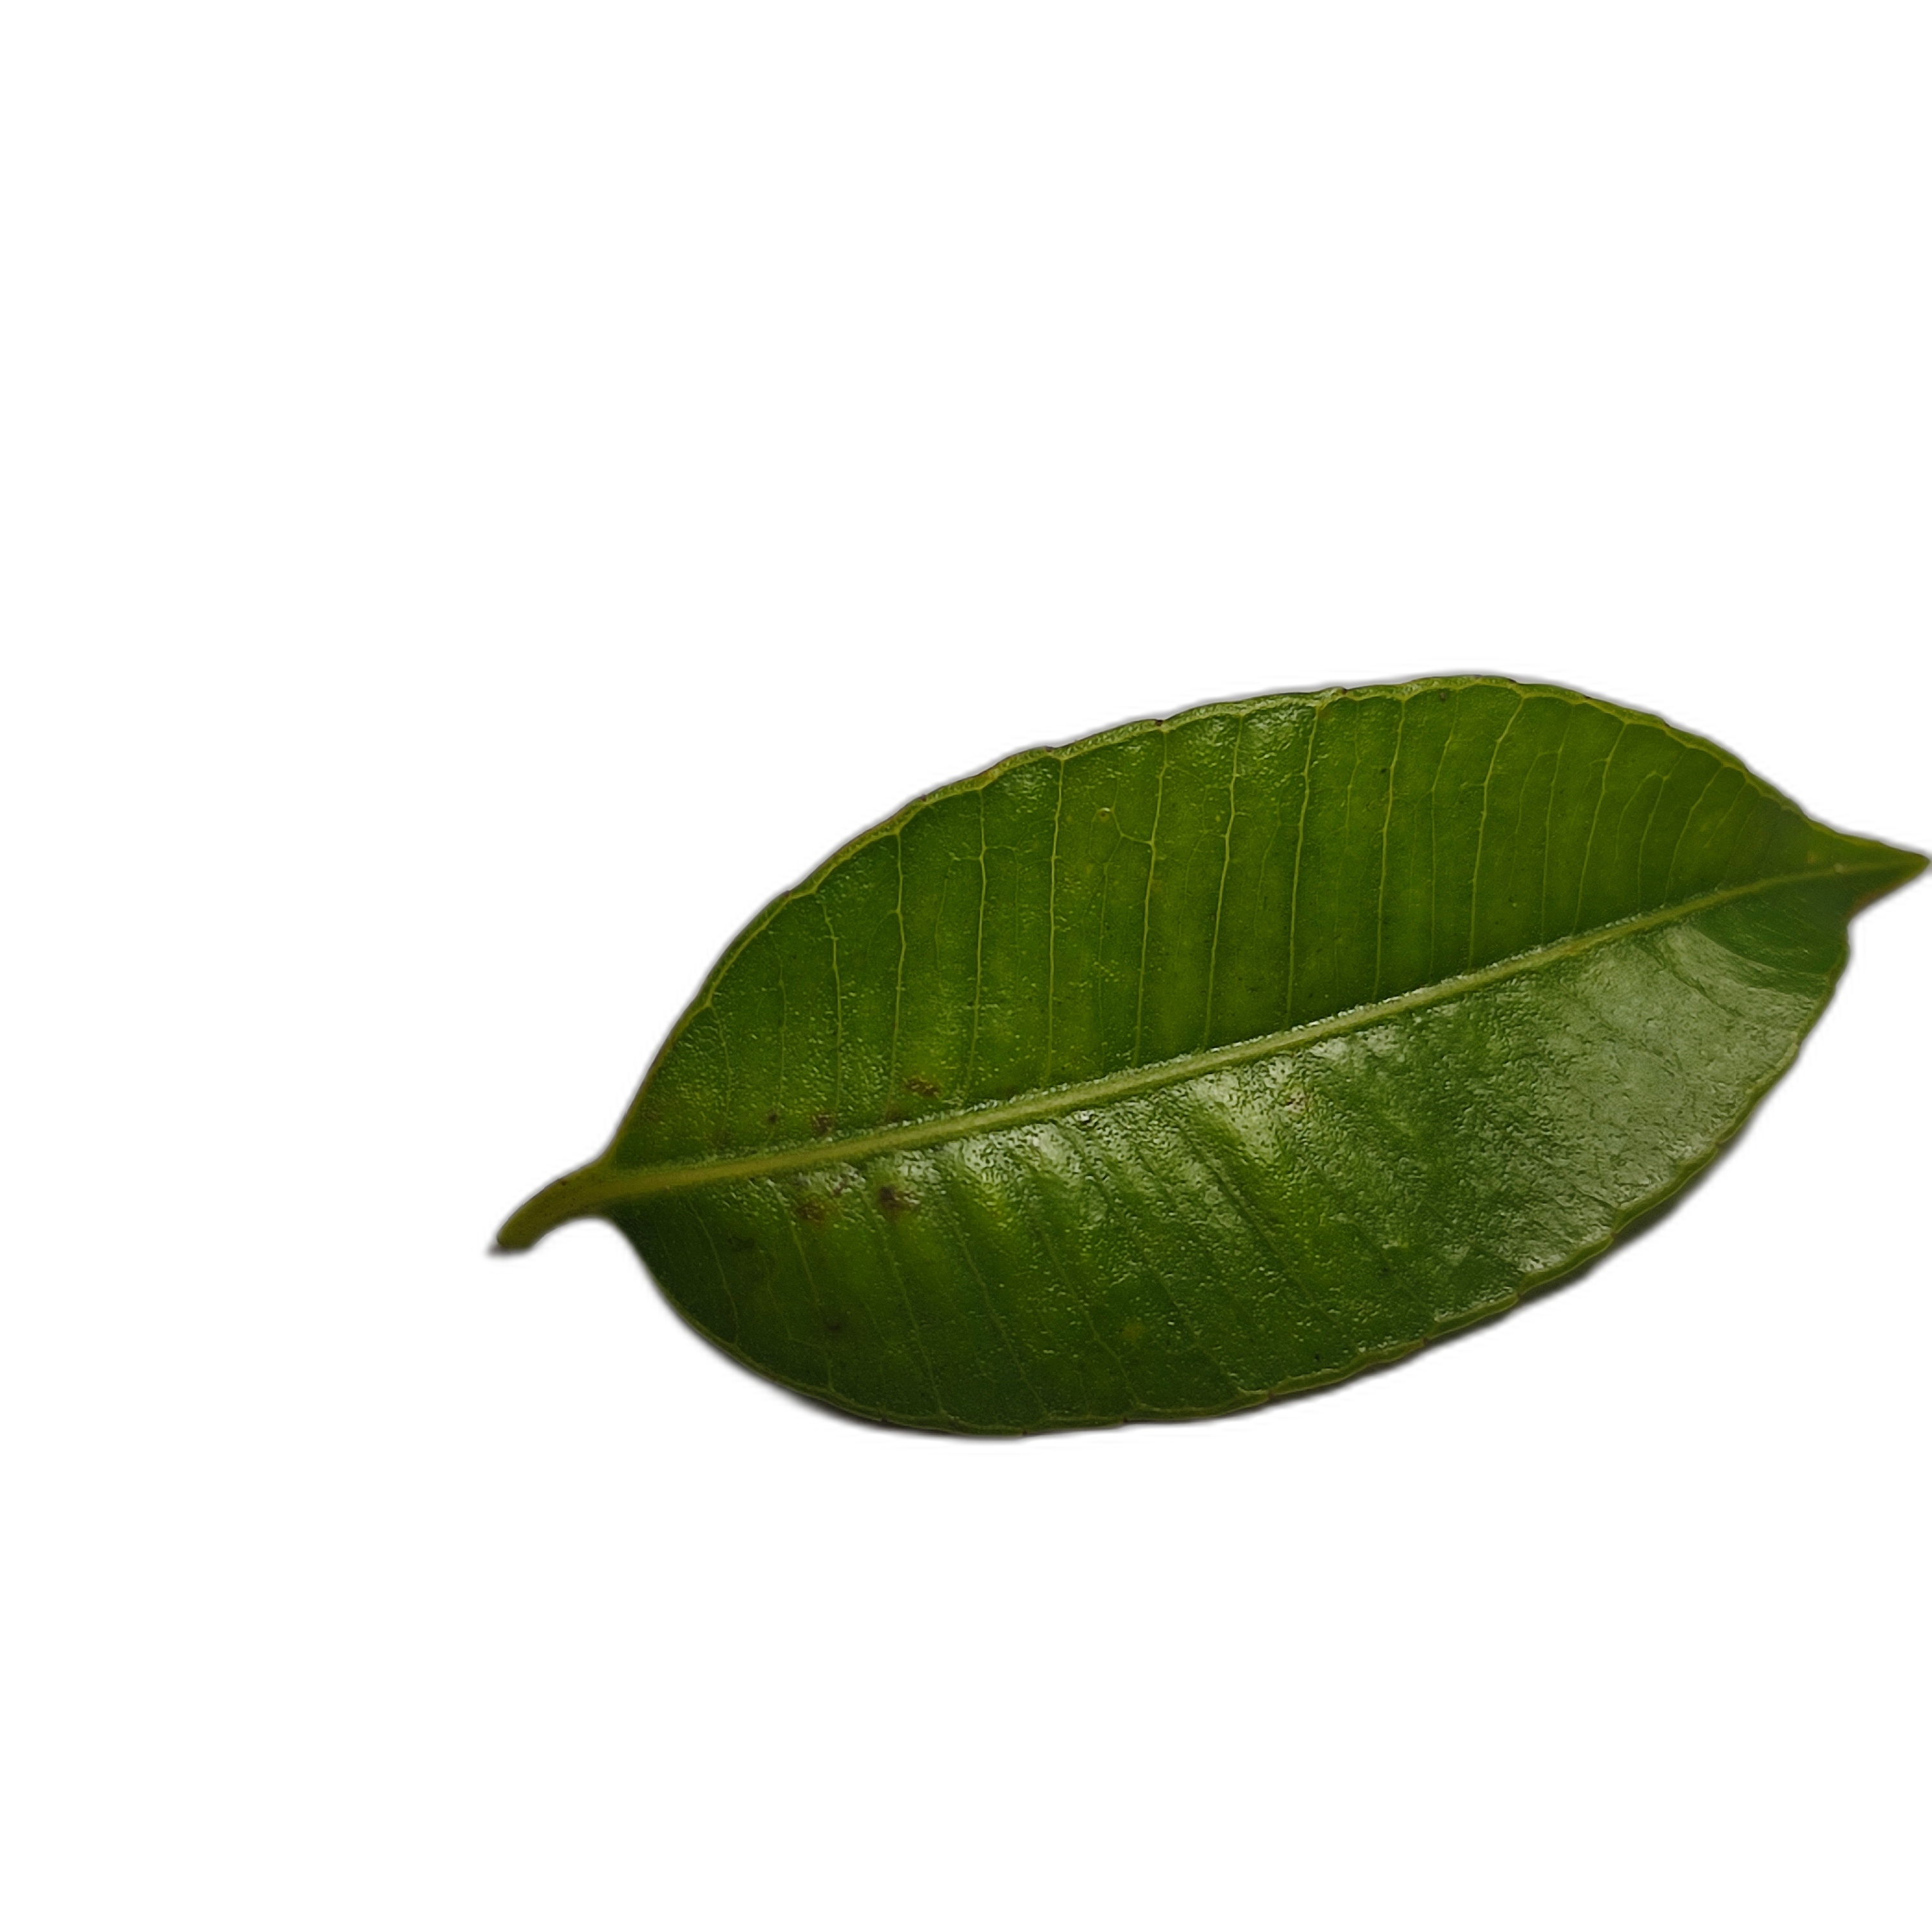
Label: healthy